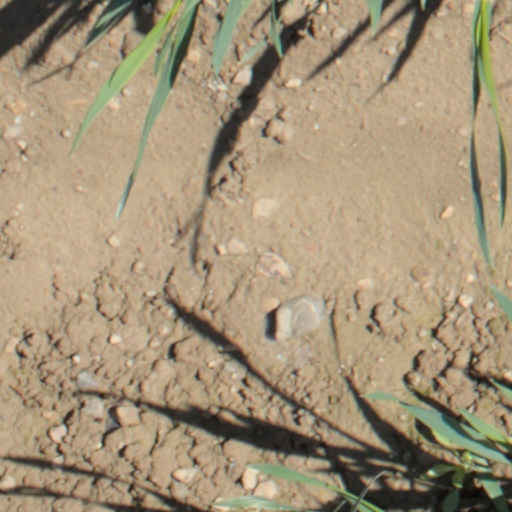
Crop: wheat